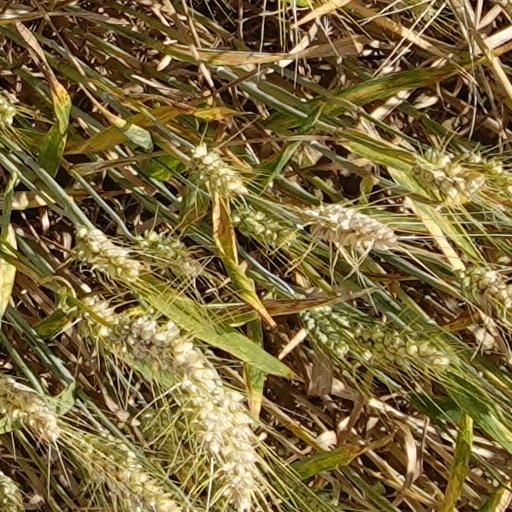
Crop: wheat